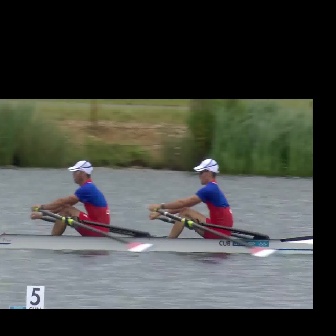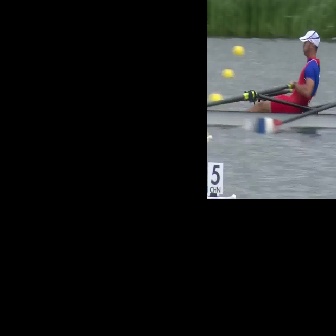
  Please identify the target specified by the bounding box [29,160,110,241] in the first image and locate it in the second image. Return the coordinates in [x_min,y_min,x_max,y_max] format.
Answer: [231,28,320,117]